Joker (character)

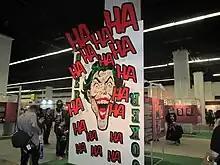
A 2015 art exhibition at the Barcelona International Comics Convention focused on the Joker, celebrating the character's 75th anniversary

The Joker has no inherent superhuman abilities. He commits crimes with a variety of weaponized thematic props such as a deck of razor-tipped playing cards, rolling marbles, jack-in-the-boxes with unpleasant surprises and exploding cigars capable of leveling a building. The flower in his lapel sprays acid, and his hand often holds a lethal joy buzzer conducting a million volts of electricity, although both items were introduced in 1952 as harmless joke items. However, his chemical genius provides his most-notable weapon: "Joker venom", a liquid or gaseous toxin that sends its targets into fits of uncontrollable laughter; higher doses can lead to paralysis, coma or death, leaving its victim with a ghoulish, pained rictus grin. The Joker has used venom since his debut; only he knows the formula, and is shown to be gifted enough to manufacture the toxin from ordinary household chemicals. Another version of the venom (used in "Joker: Last Laugh") makes its victims resemble the Joker, susceptible to his orders. The villain is immune to venom and most poisons; in "Batman" #663 (April 2007), Morrison writes that being "an avid consumer of his own chemical experiments, the Joker's immunity to poison concoctions that might kill another man in an instant has been developed over years of dedicated abuse."